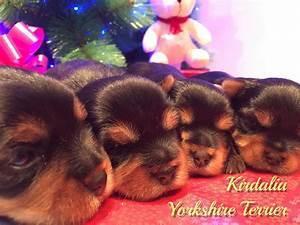
dog